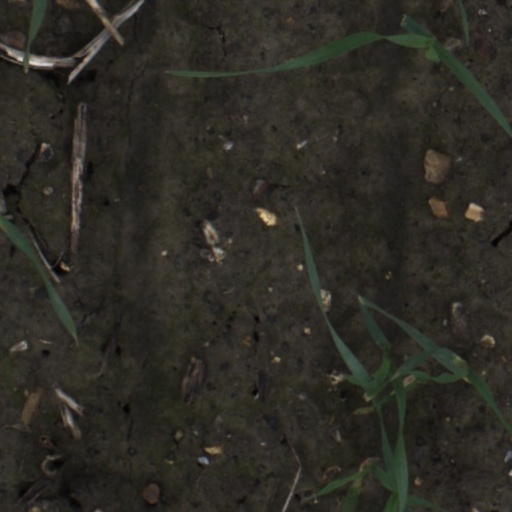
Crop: wheat